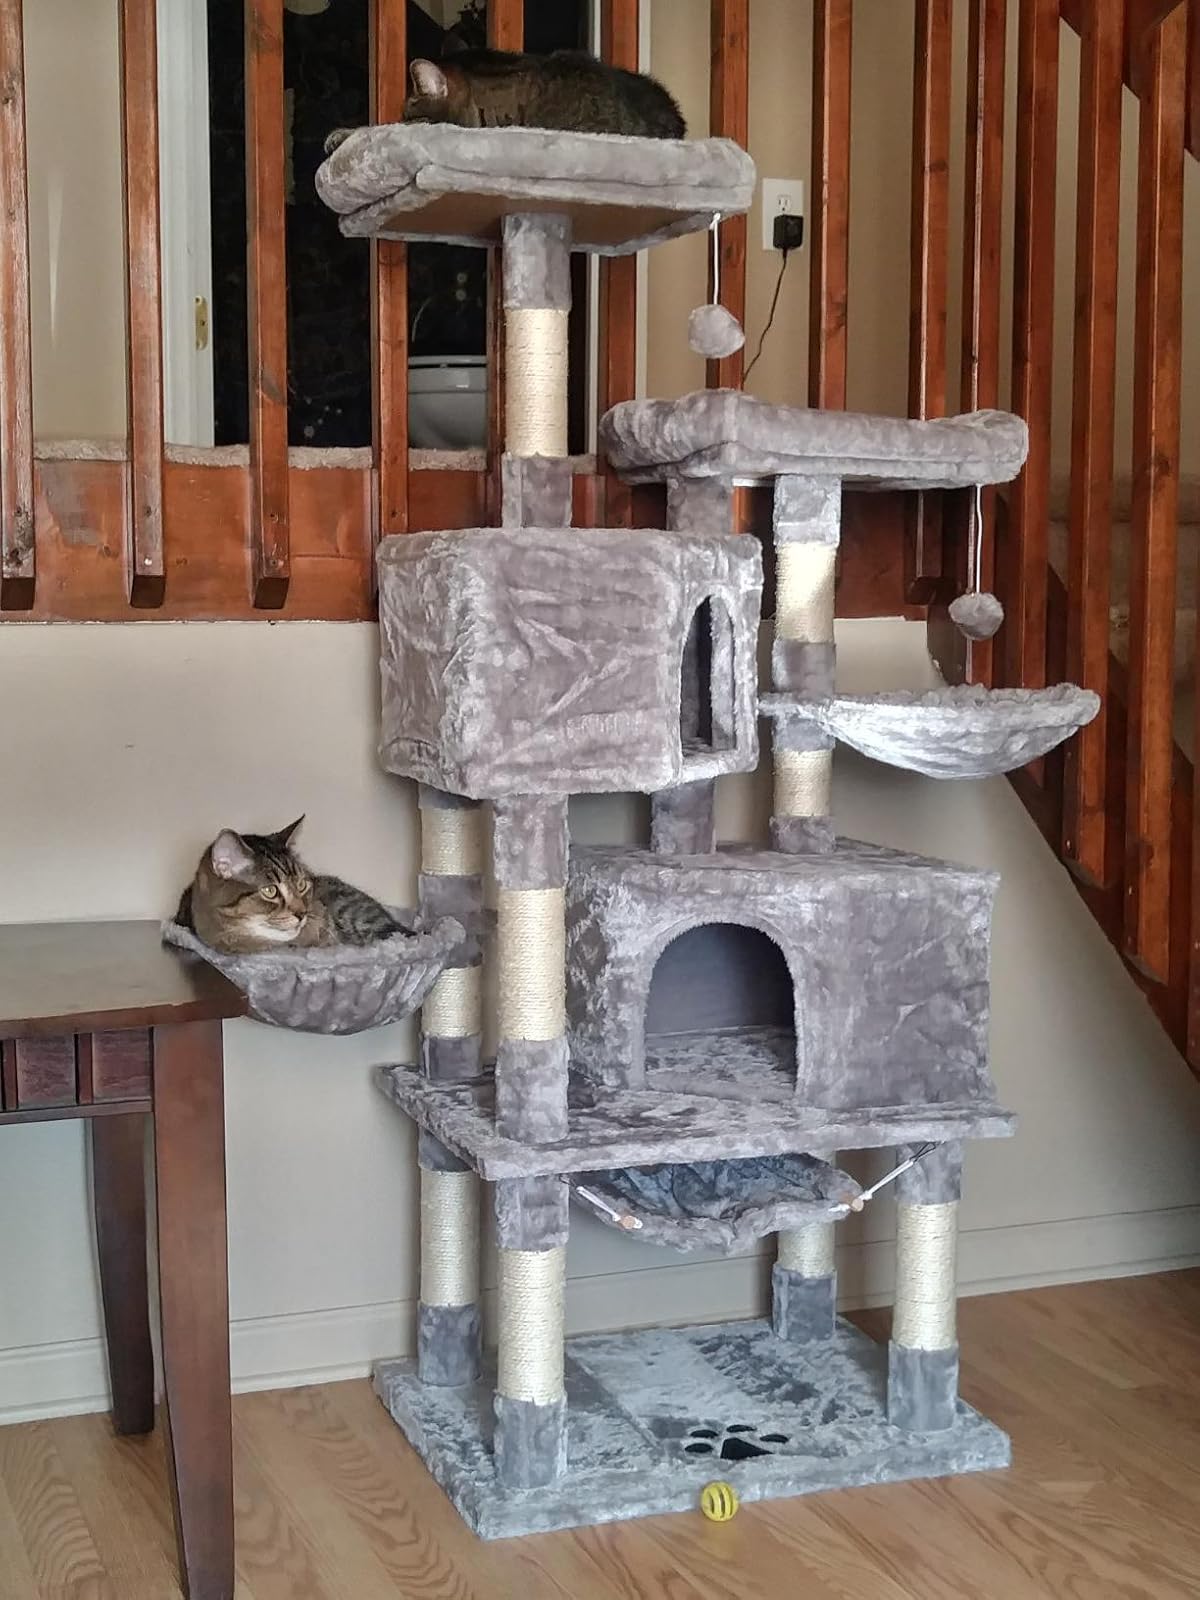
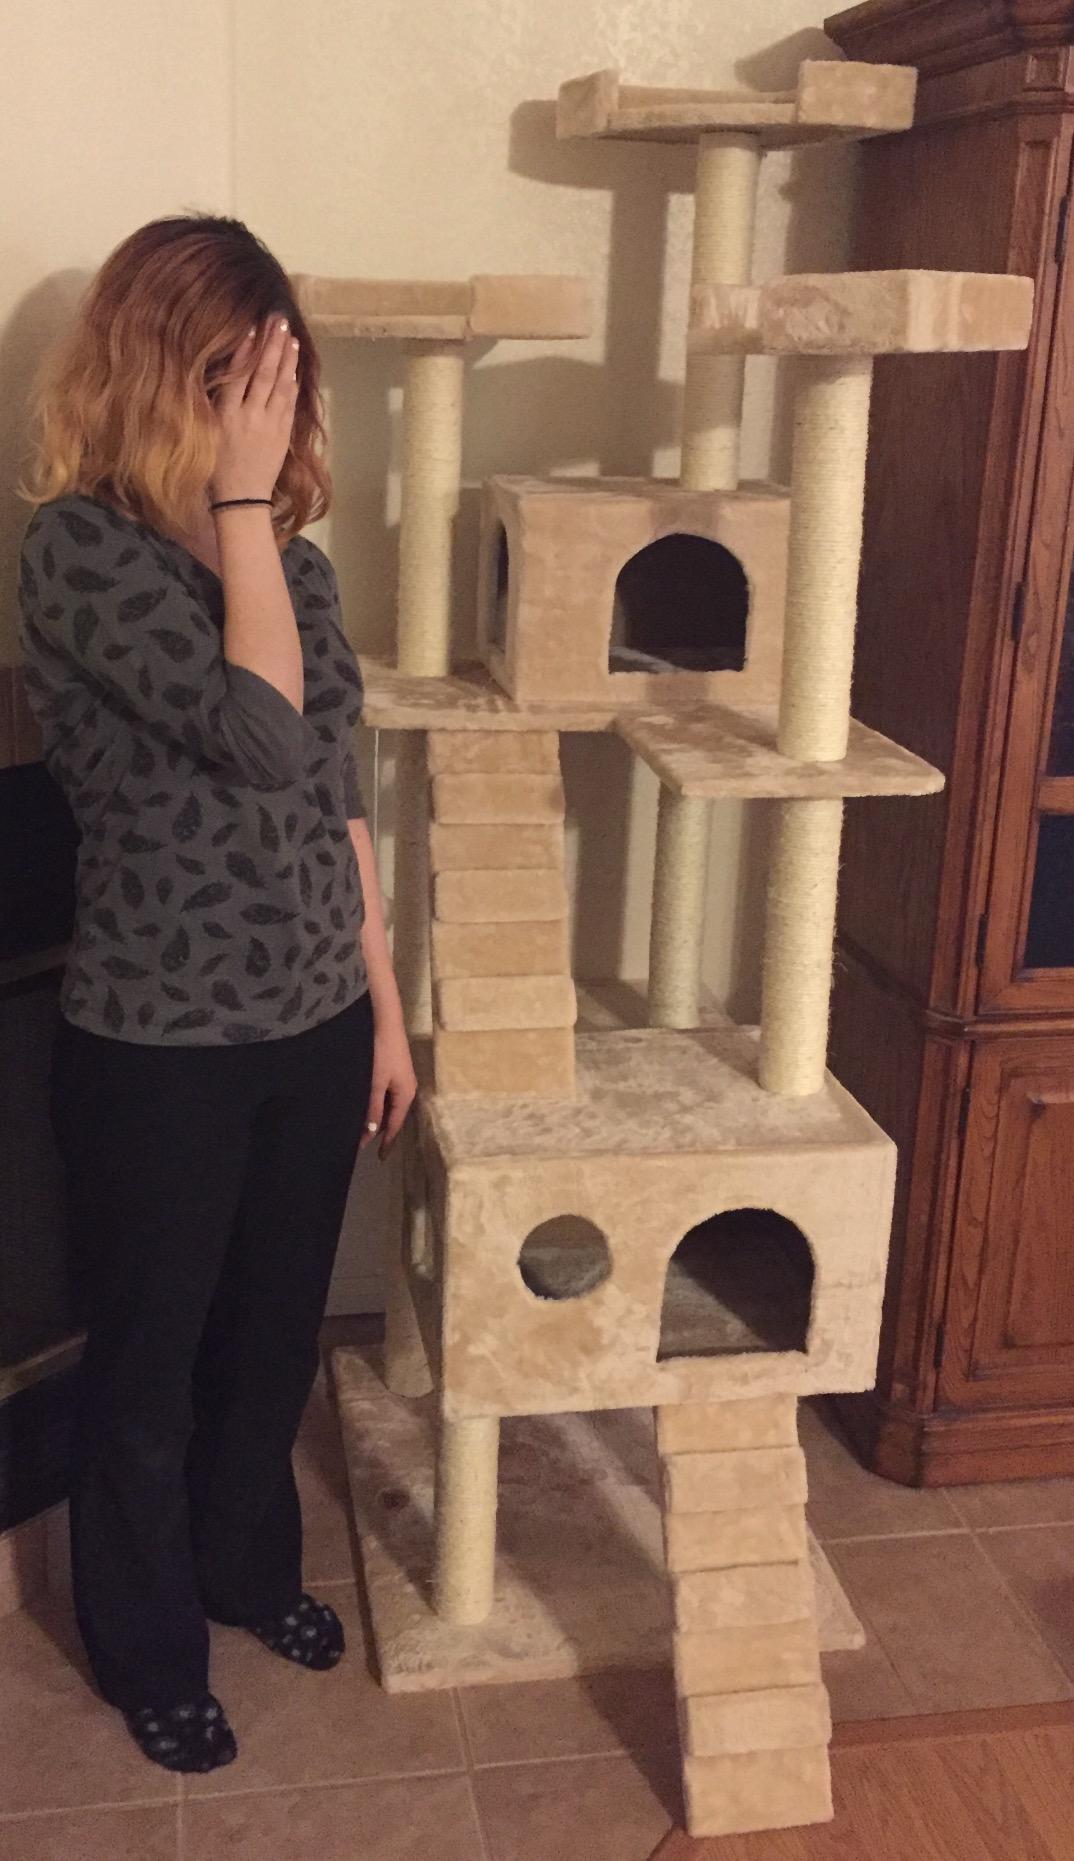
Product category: items_cat tree
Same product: no